HKS (company)

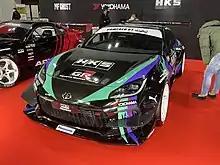
HKS Toyota GR86 with the HKS "Oil Slick" livery at the 2022 Osaka Auto Messe

HKS was formed in 1973 by Hiroyuki Hasegawa, a former engineer for Yamaha Motor Company, and his partner Goichi Kitagawa, while the start up capital was supplied by Sigma Automotive (hence the name HKS). The company began operations by tuning gasoline engines in a dairy-farming shed at the foot of Mount Fuji. Their goal was to design and build high performance engines and components that major original equipment manufacturers could not, or would not, produce.